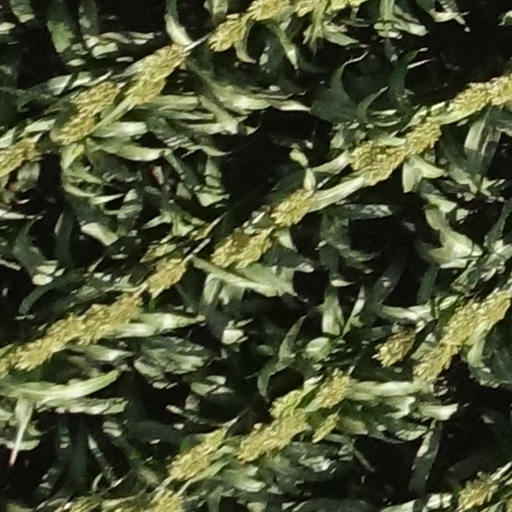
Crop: sorghum